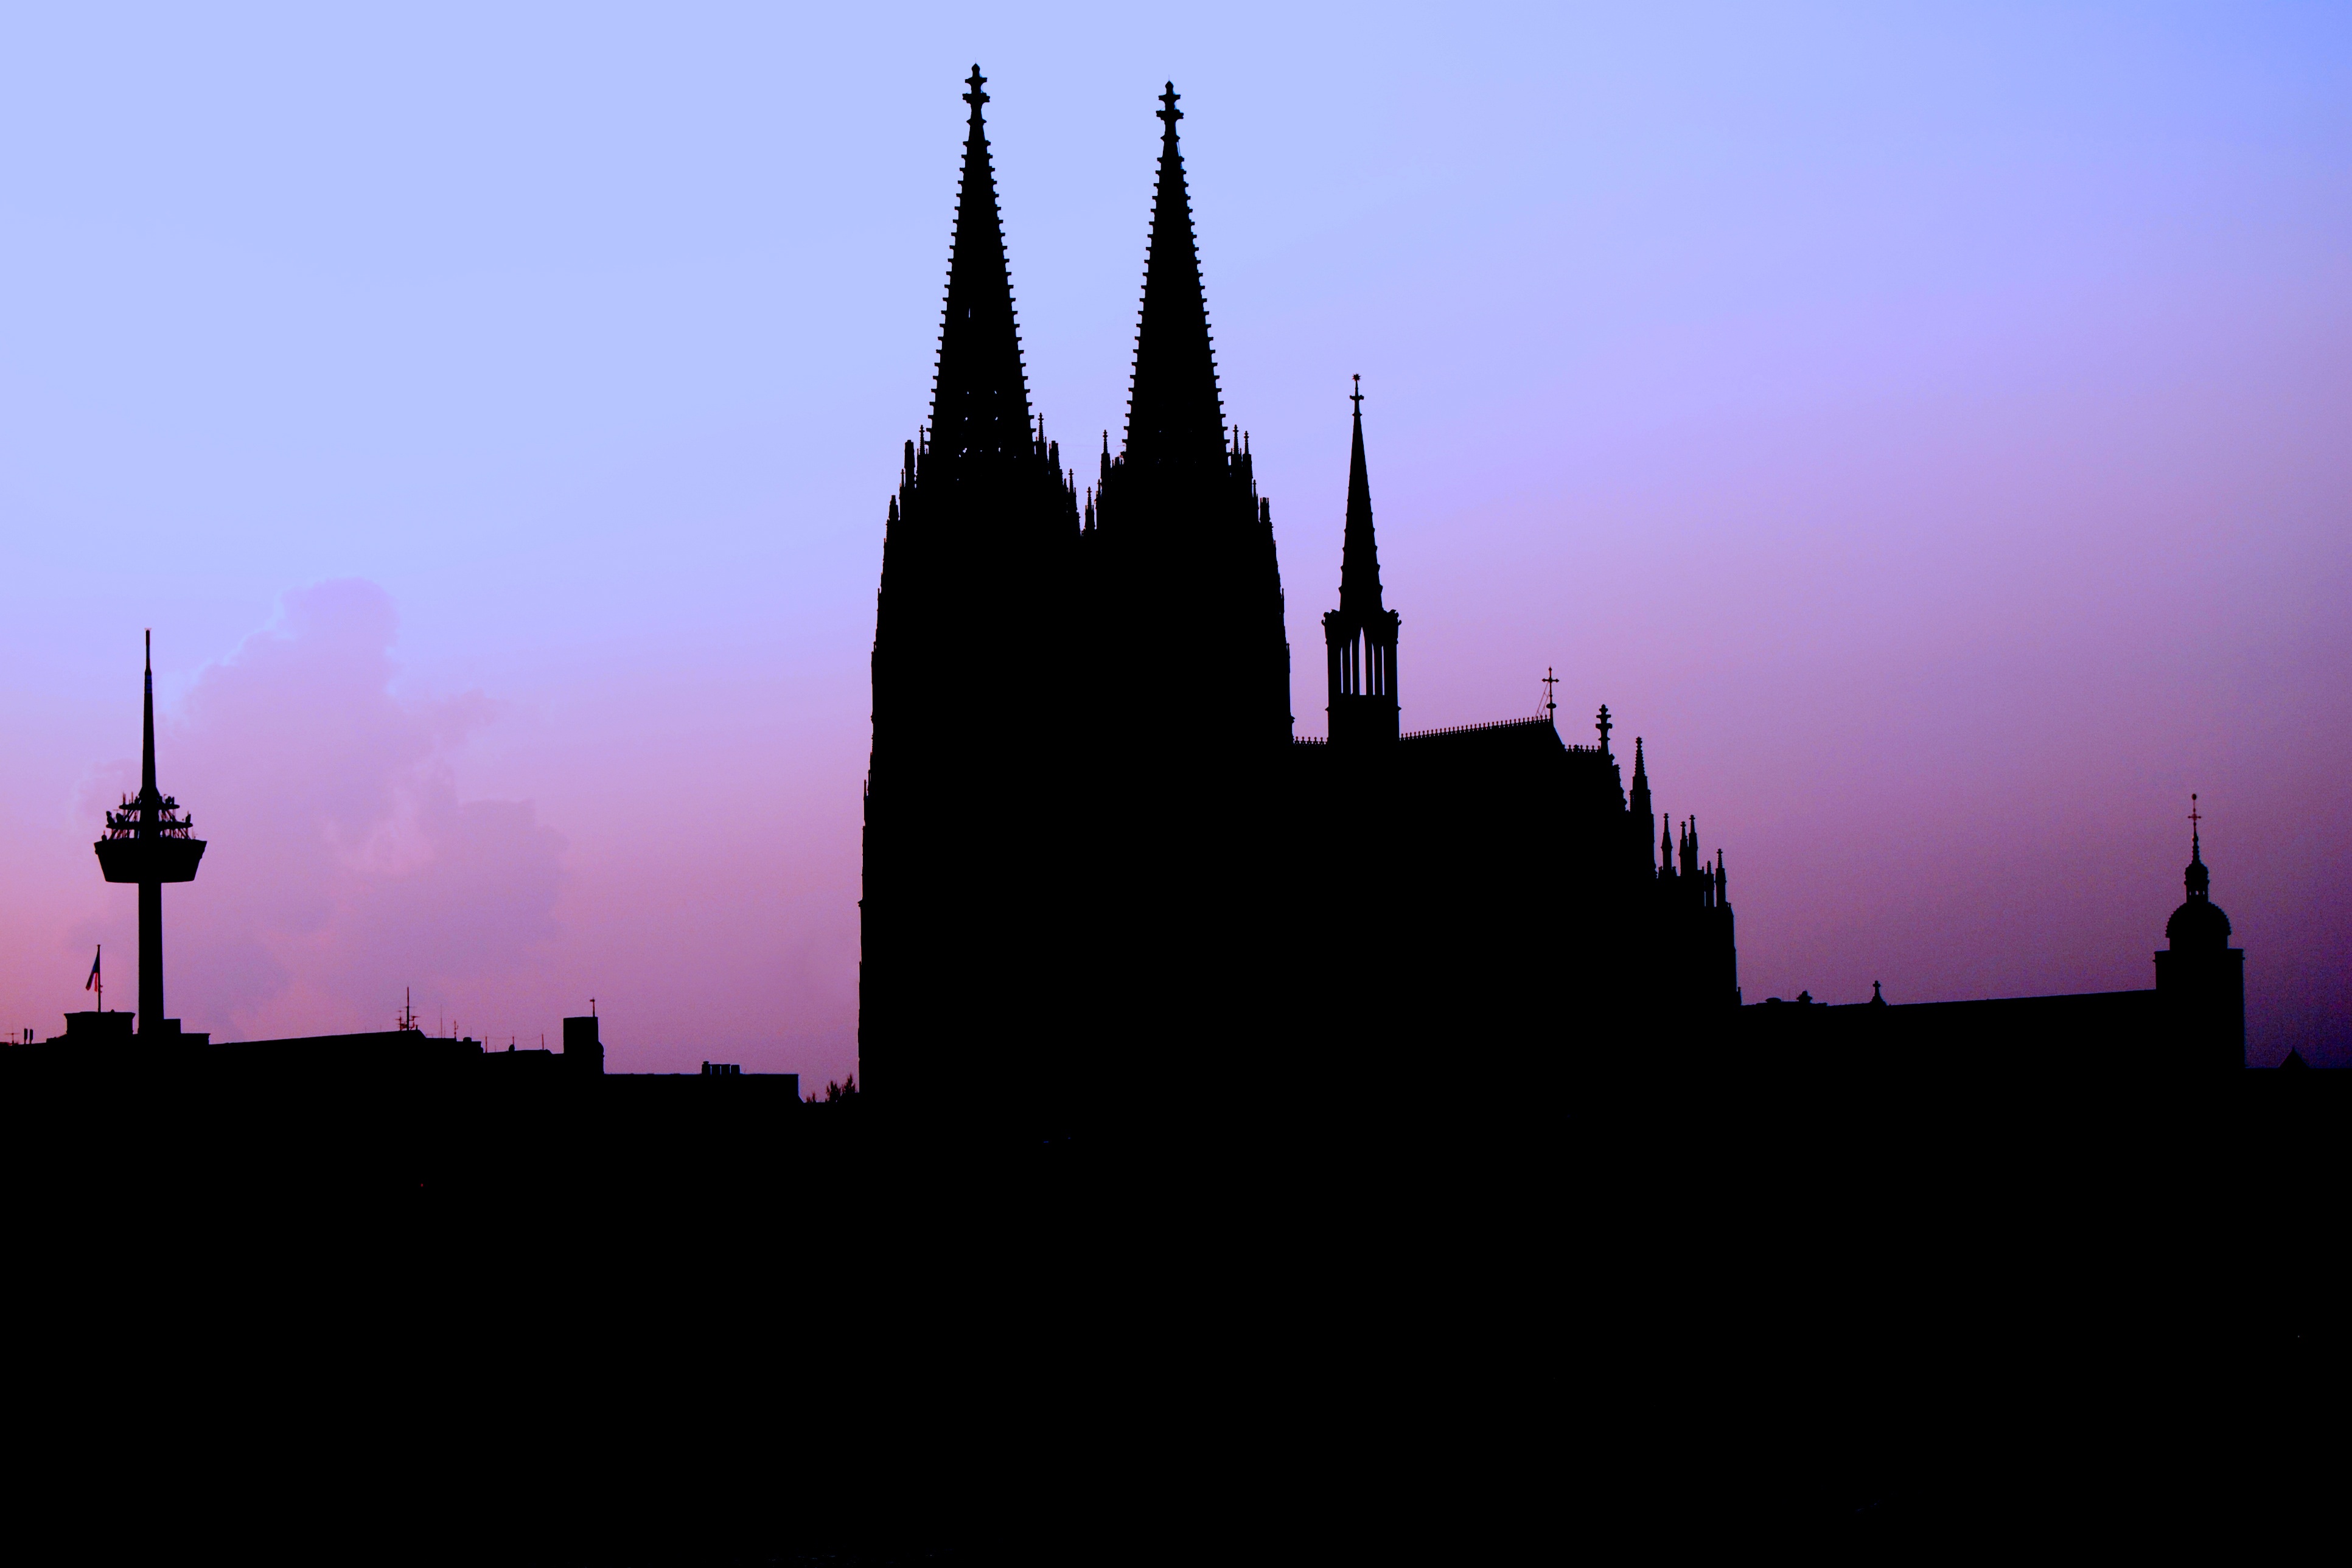
horizon, silhouette, sky, sunset, skyline, morning, dawn, city, skyscraper, cityscape, dusk, evening, tower, landmark, facade, church, spire, steeple, cologne, cologne on the rhine, cologne cathedral, atmospheric phenomenon